Mora (ship)

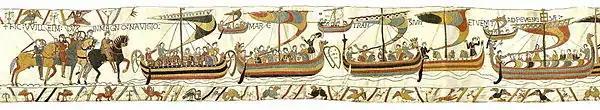

Mora was the name of William the Conqueror's flagship, the largest and fastest ship in his invasion fleet of 700 or more ships used during the Norman conquest of England in 1066.